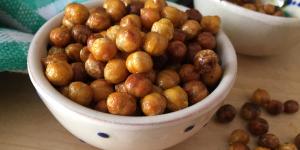
garbanzos tostados con especias